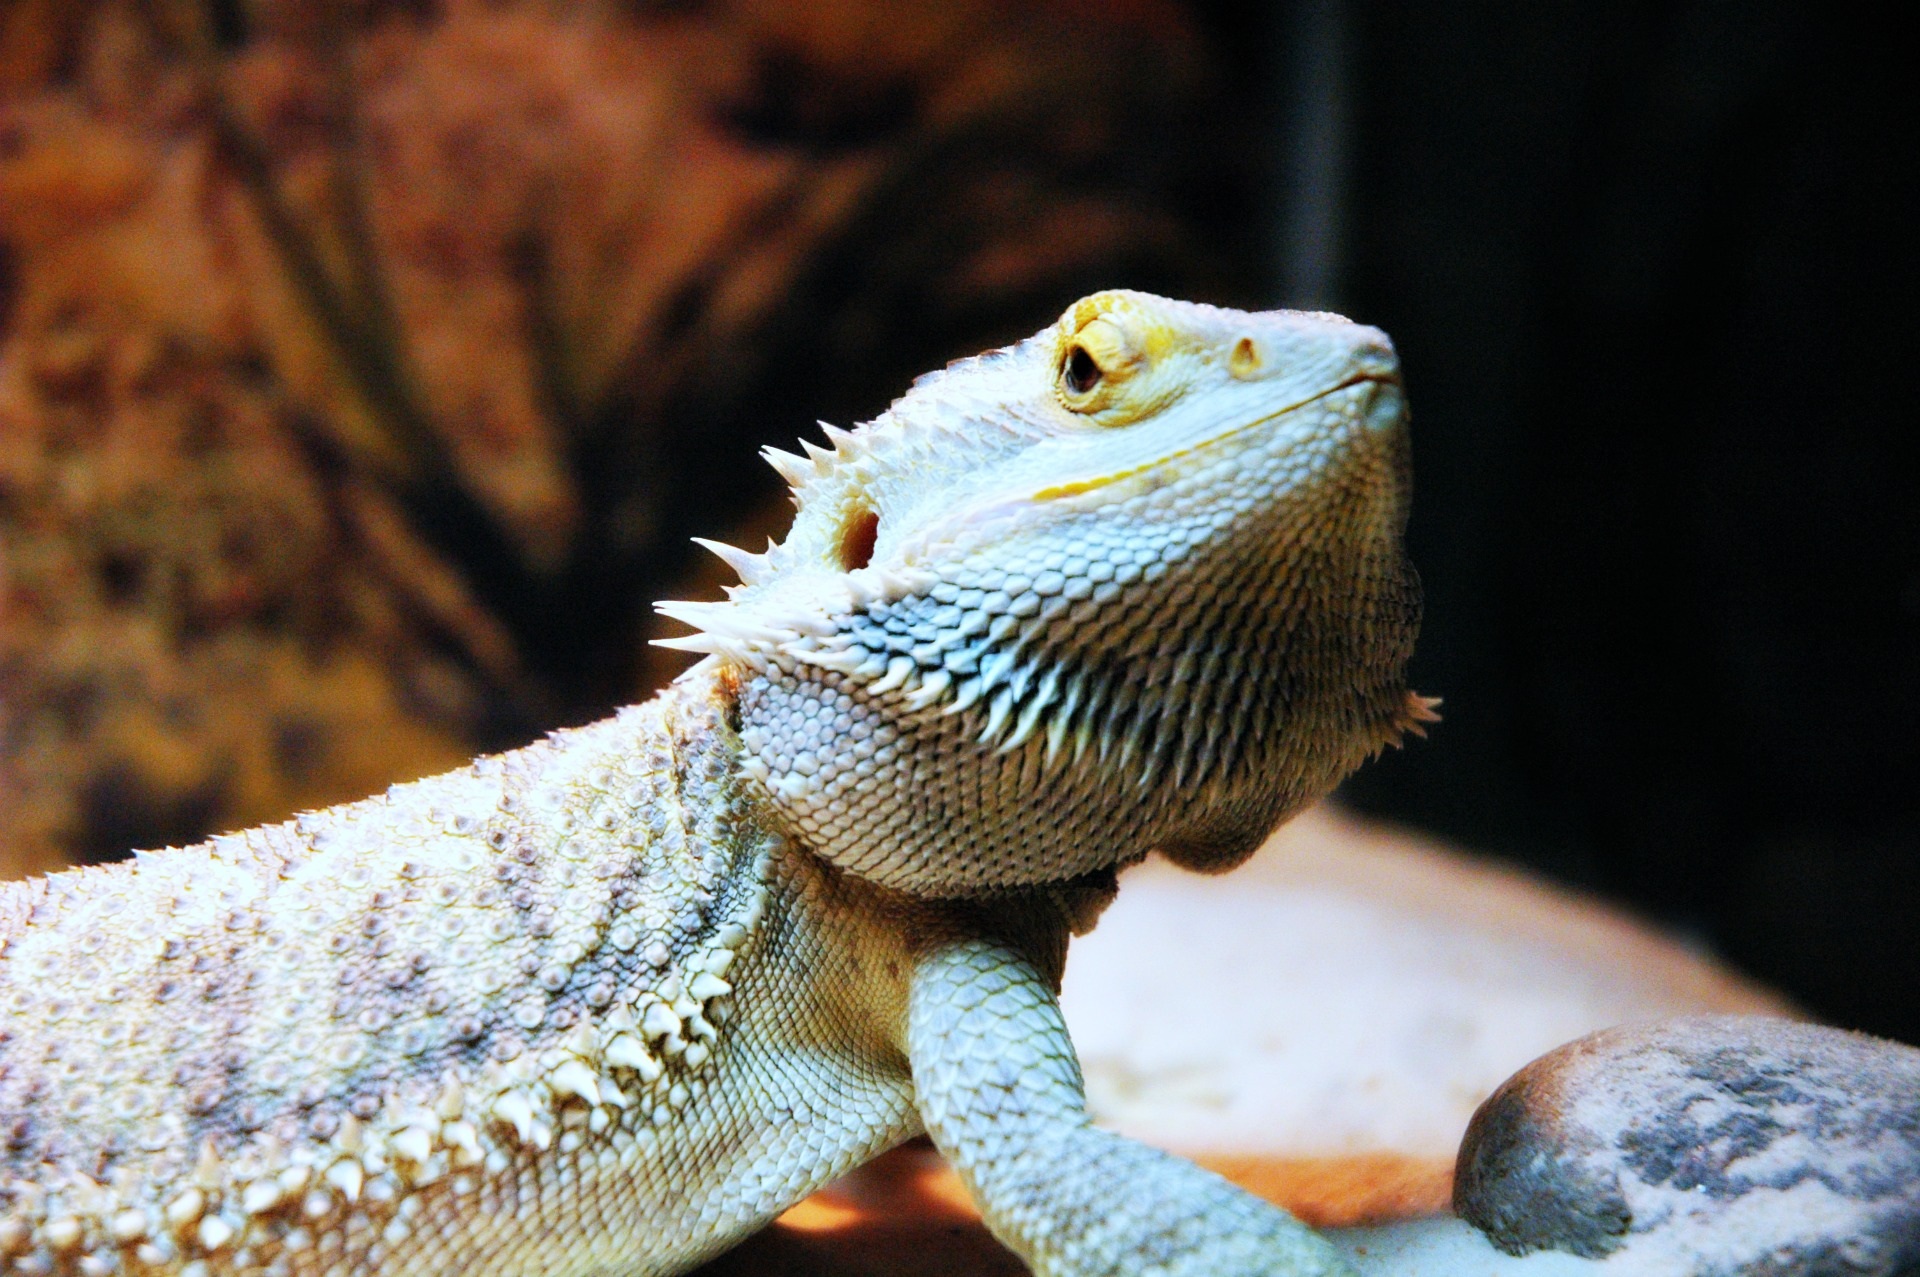
wildlife, pet, reptile, iguana, fauna, lizard, gecko, close up, vertebrate, dragon, macro photography, bearded, agamidae, agama, dactyloidae, scaled reptile, lacertidae